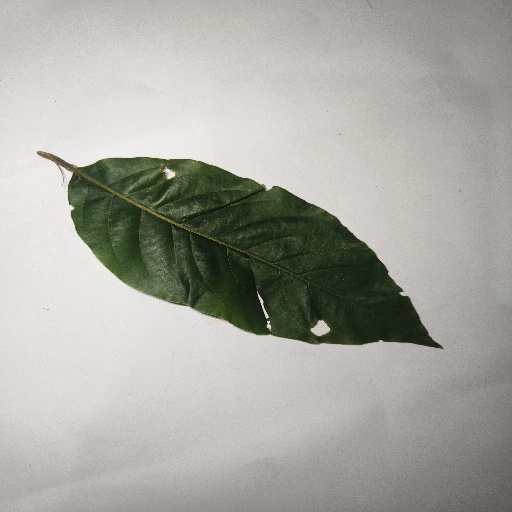
Species: HariTaki
Leaf condition: Shot Hole